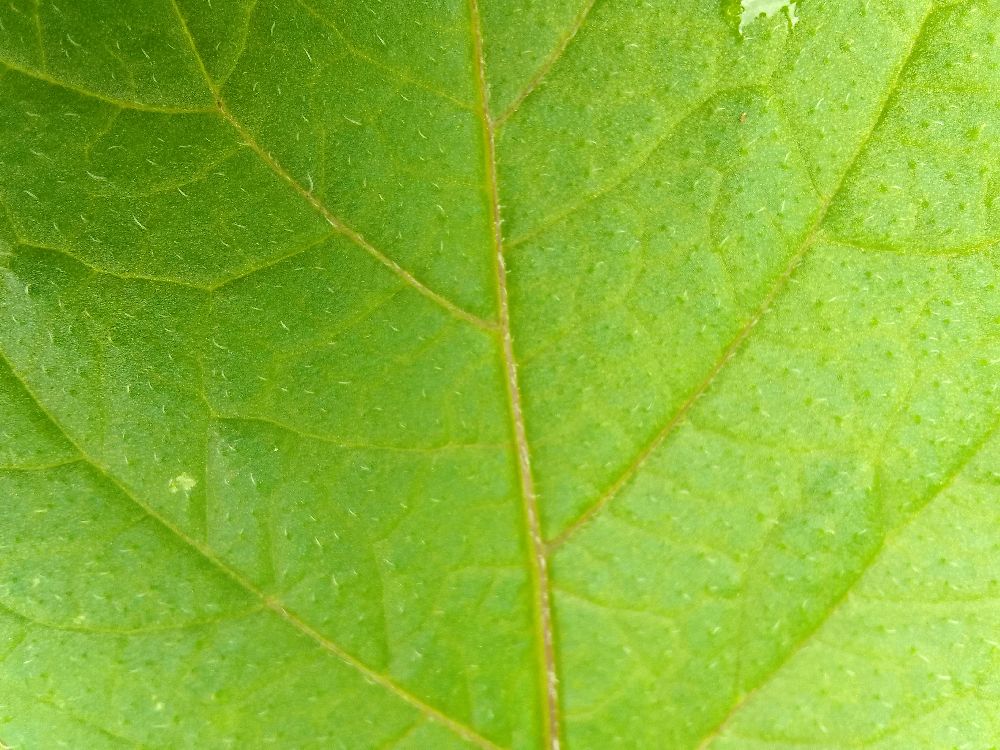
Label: Healthy